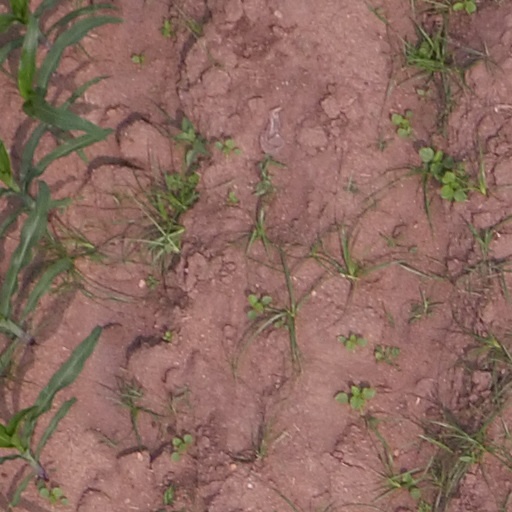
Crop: maize; corn